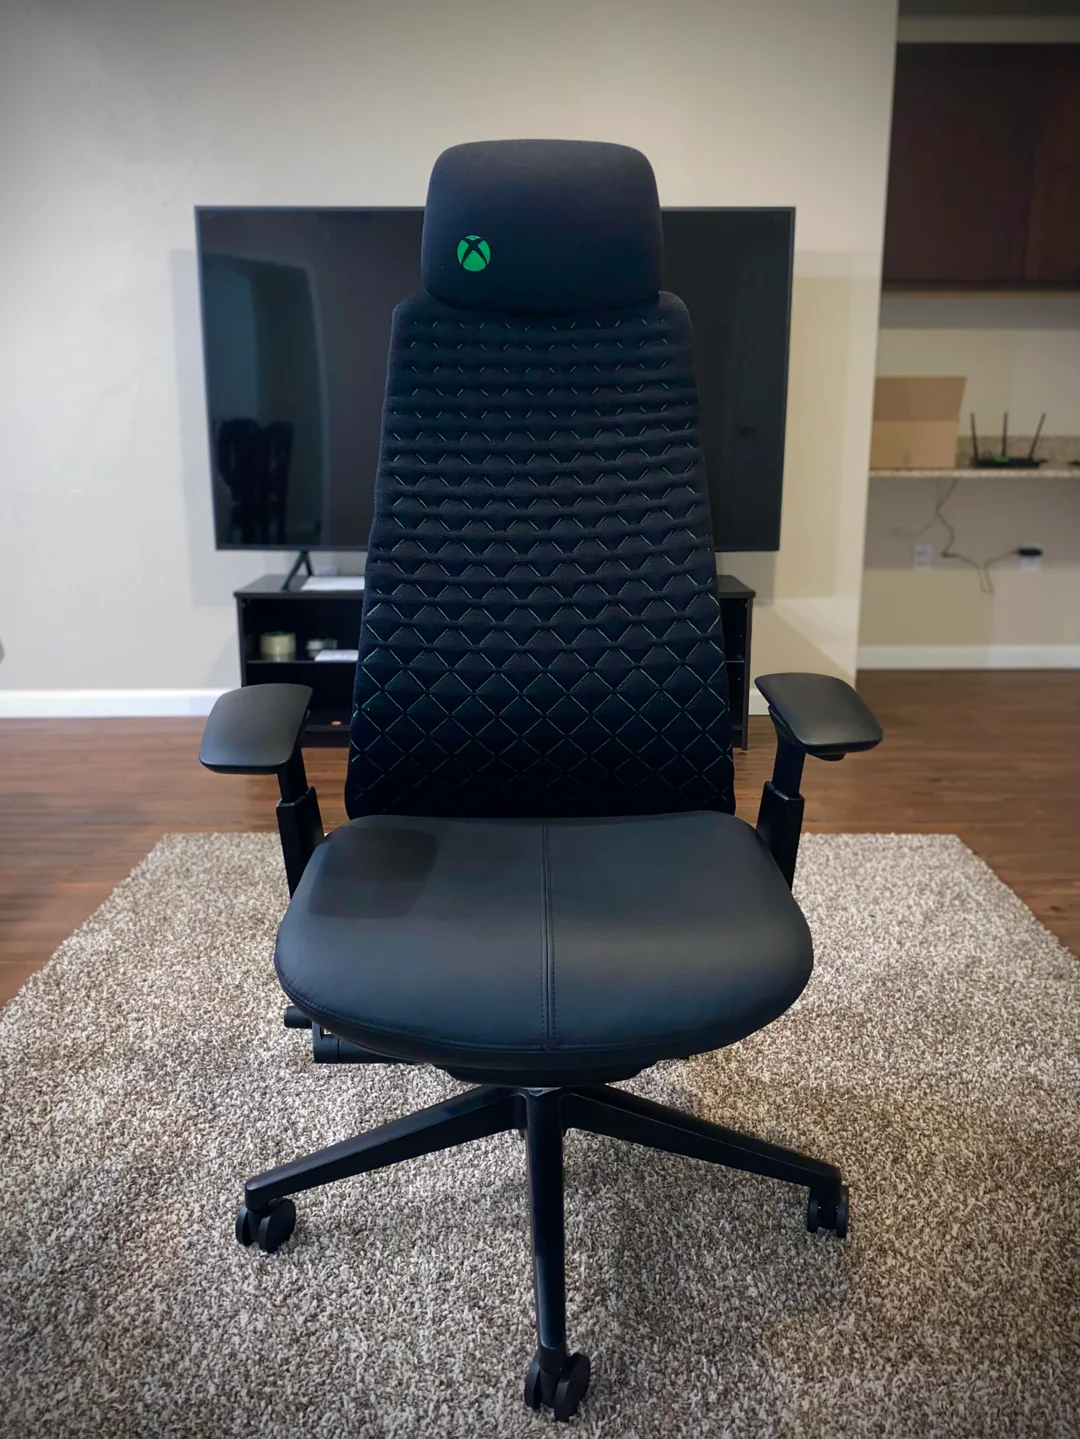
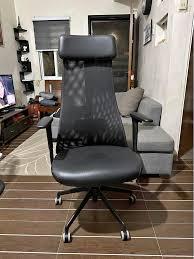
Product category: items_chair
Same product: no